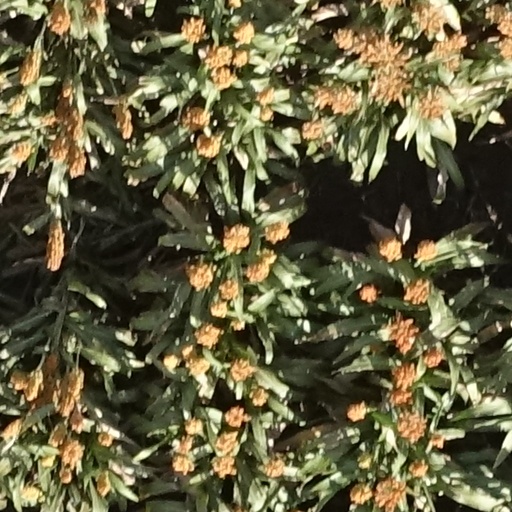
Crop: sorghum